Franziska Gminder

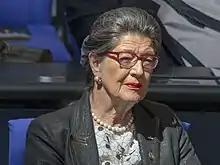
Gminder in 2020

Franziska Gminder (born 4 February 1945) is a German politician for the right-wing Alternative for Germany (AfD) and since 2017 member of Bundestag. She is member of the völkisch-nationalistic faction "the wing" within her party.